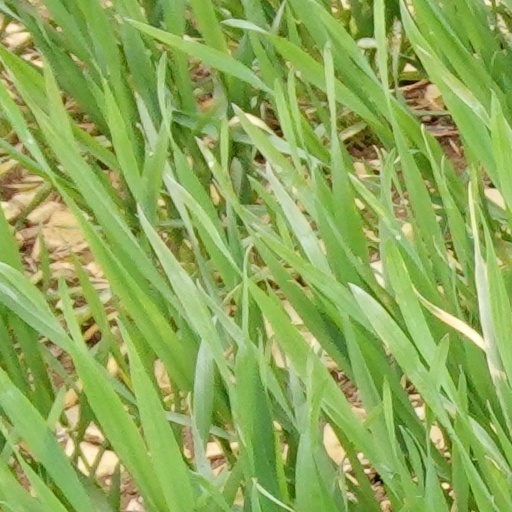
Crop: wheat